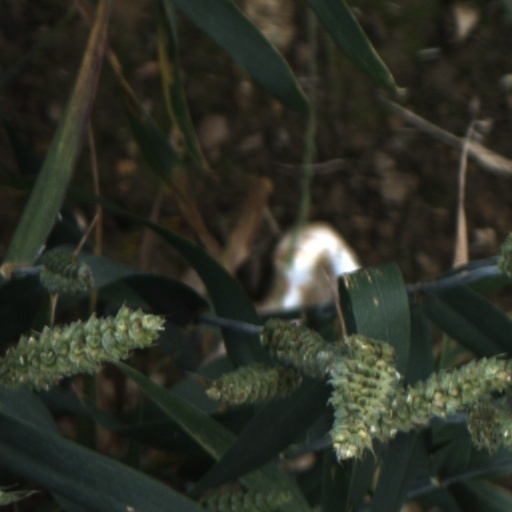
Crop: wheat